Tatton Hall

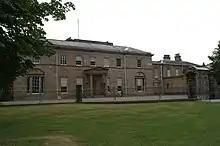
The north face of Tatton Hall.

The main body of the hall and the family wing to the west, both in two storeys, are built in ashlar Runcorn sandstone with slate and lead roofs. The additions of 1884 (family entrance hall and smoking room) are faced in yellow terracotta. The south front of the hall has seven bays. At its centre is a large Corinthian portico with four monolithic columns. The north front is simpler in design, also with seven bays, and it has a pedimented porch with two columns. The east front has five bays with Corinthian pilasters on a slightly projecting plinth and an entablature above. The family wing has seven bays. The south front has a Tuscan colonnade on the lower storey and an Ionic colonnade, verandah and balustrade above.